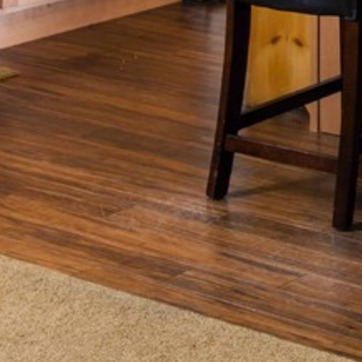
Material: wood